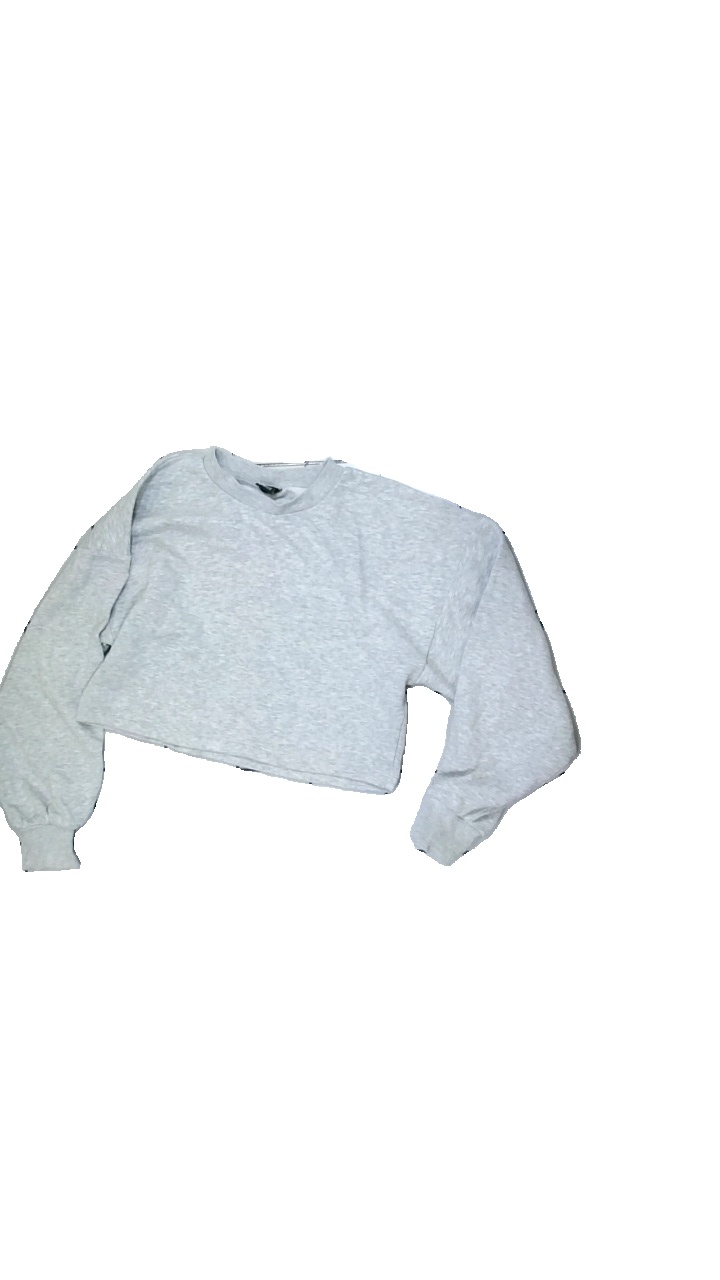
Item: Sweater (Ladies)
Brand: Gina Tricot
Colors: Grey
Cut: Regular
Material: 75% Cotton 20% Polyester 5% Viscose
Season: All
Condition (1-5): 3
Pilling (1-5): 5
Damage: Several minor stains
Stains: Minor
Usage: Export
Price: <50